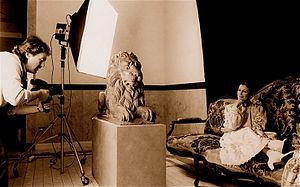
Augusto De Luca est un photographe italien.